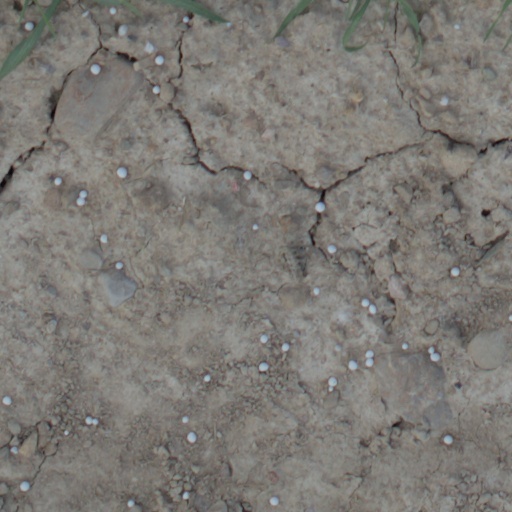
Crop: wheat